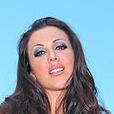
Age: 35